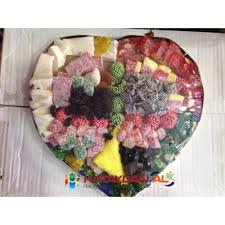
Yemek: lokum